Amon Amarth

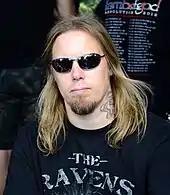
Fredrik Andersson

Amon Amarth extended its record deal with Metal Blade Records for three more albums. After extending its record deal, the band released "Twilight of the Thunder God", which featured guest appearances by Lars-Göran Petrov of Entombed, Roope Latvala of Children of Bodom, and the cello metal band Apocalyptica. Accompanying the release of the album was an eight-page comic strip based on Norse mythology which was released by magazines in Europe. The album reached #50 in the U.S., #6 in Germany, #10 in Finland, #11 in Sweden, #14 in Austria, and #21 in Switzerland. It ended up at the #7 position in Revolver Magazine's Top 20 Albums that year.